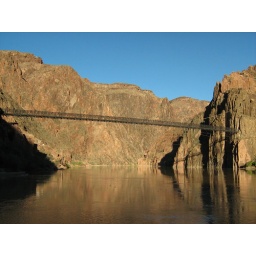
South Kaibab trail bridge over Colarado river